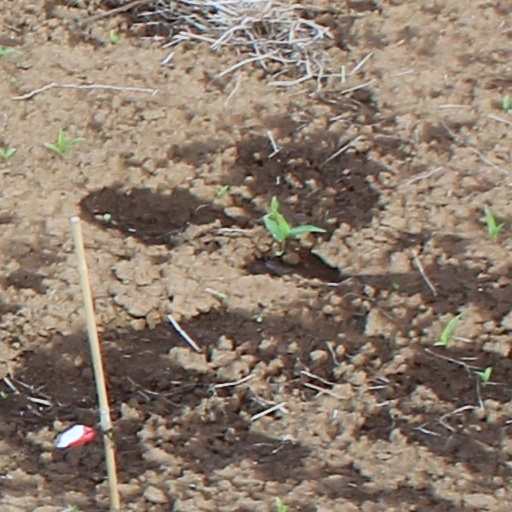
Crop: wheat